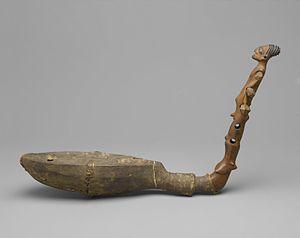
Le kundi, nkundi ou nedomu est un instrument de musique à cordes pincées. C'est une harpe arquée d'Afrique centrale utilisée par les Mangbetu, les Zandés et les Ngbandi.